Fabien Baussart

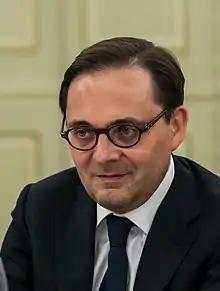

Fabien Baussart is the founder and president of the 2006 established think tank Center of Political and Foreign Affairs (CPFA), which organizes events and discussions on various geopolitical topics around the world with prominent political figures such as Zbigniew Brzezinski, Kofi Annan, José María Aznar, Mohamed ElBaradei, and Al Gore.